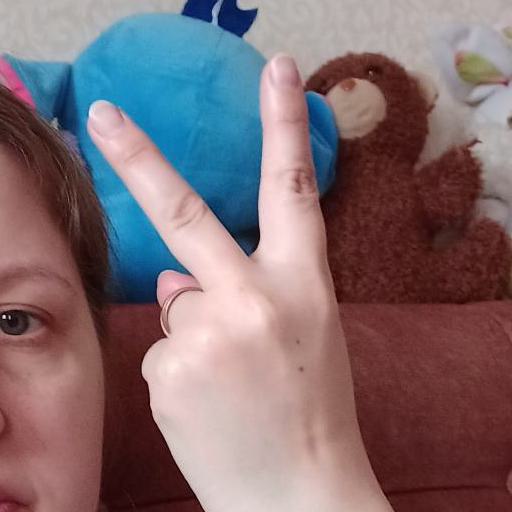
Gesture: peace_inverted